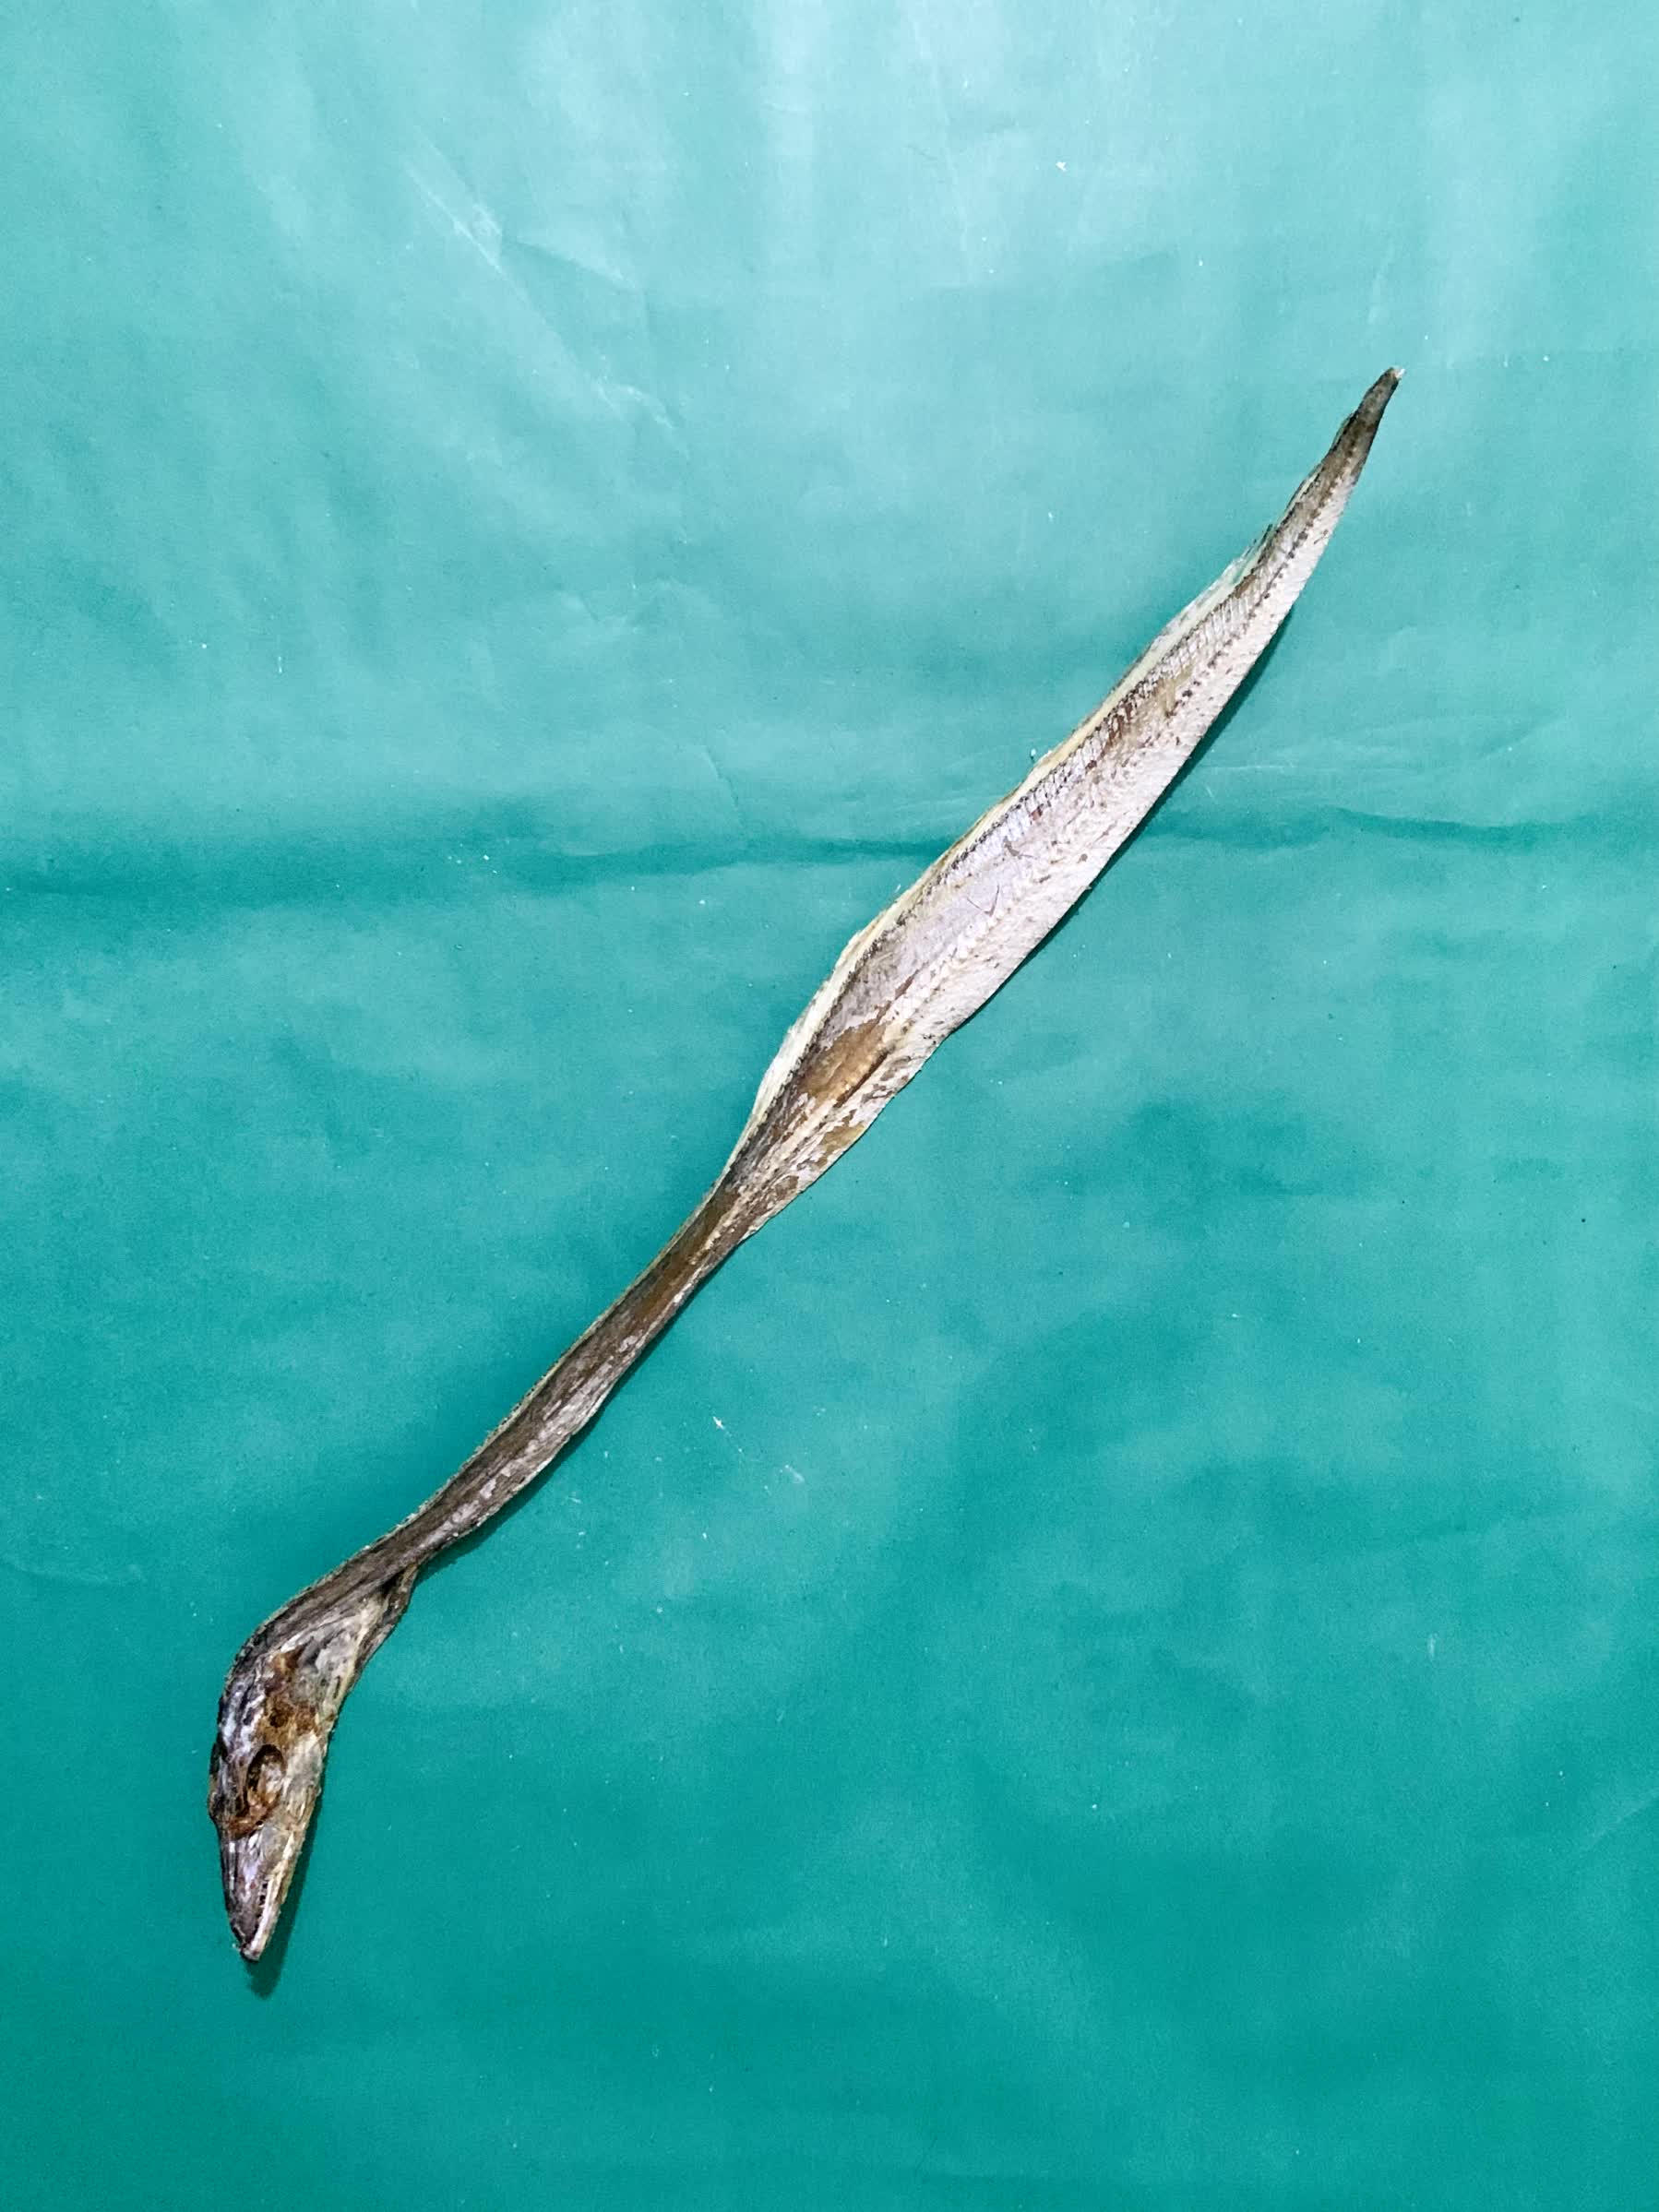
Species: Churi